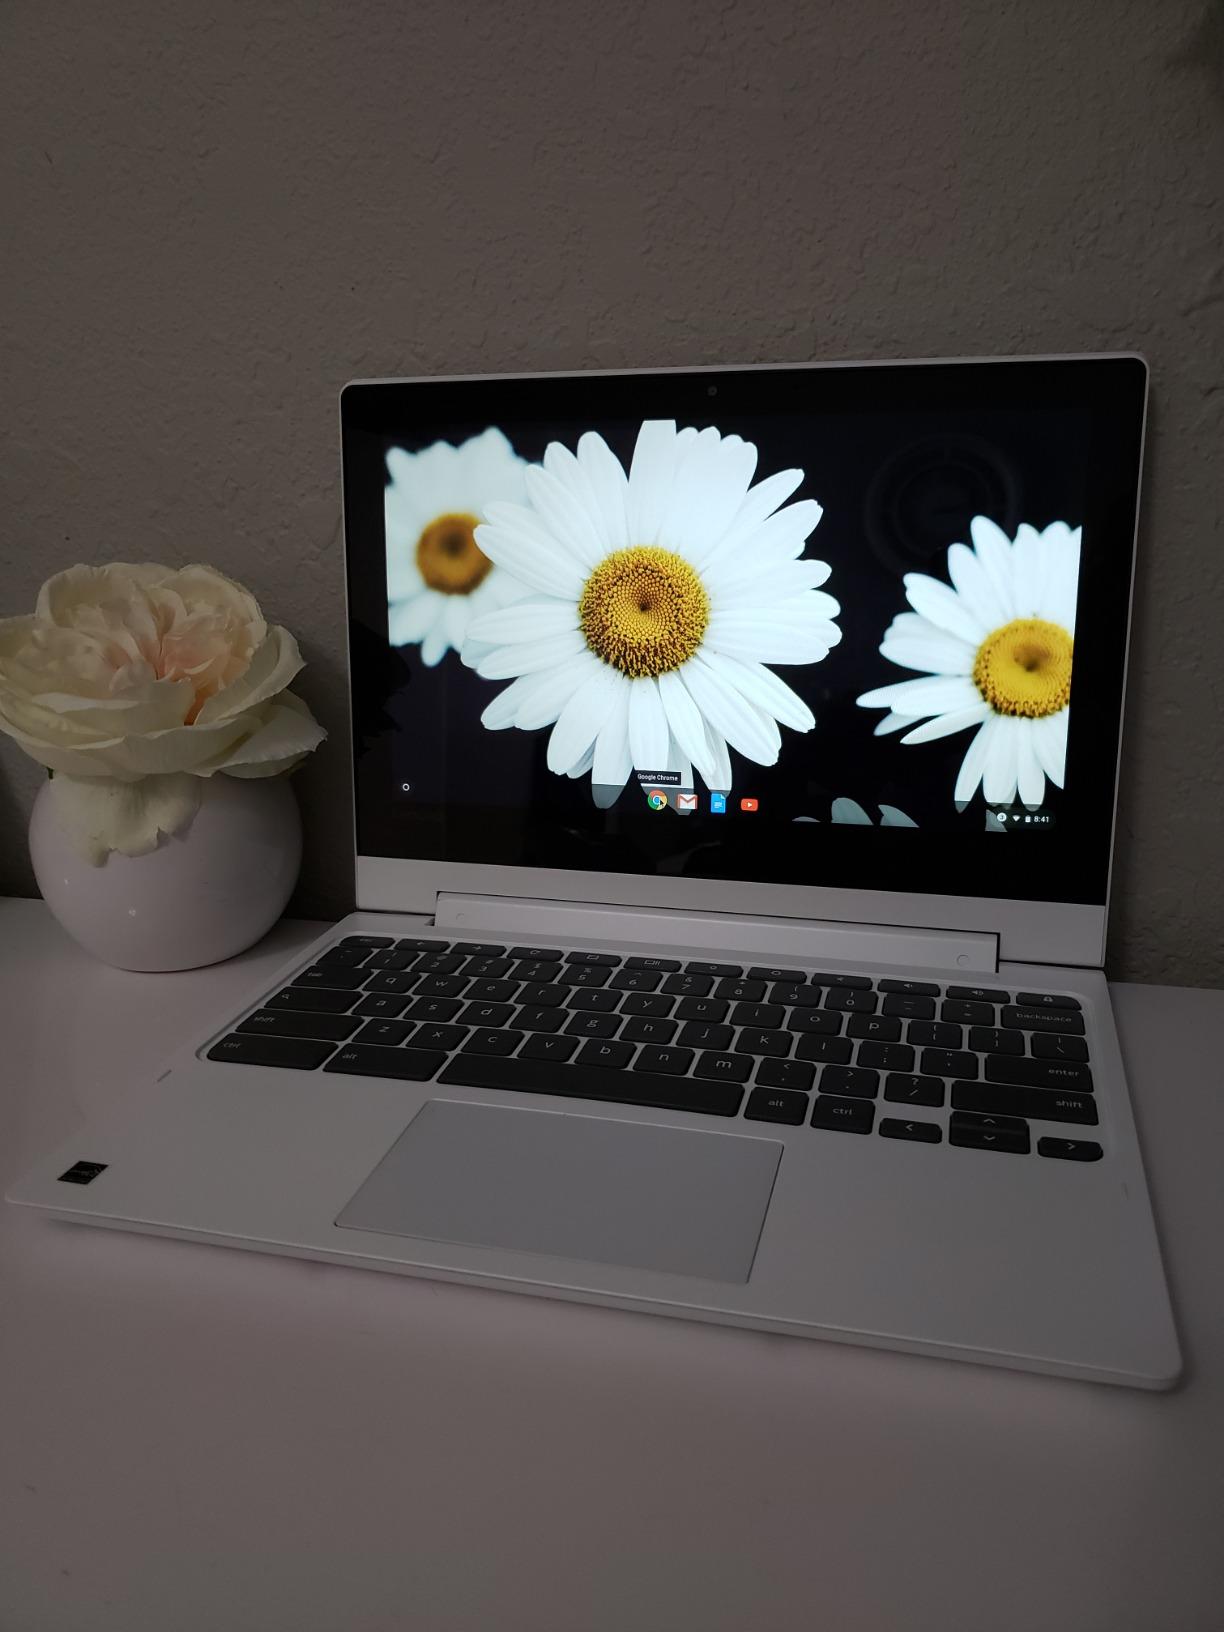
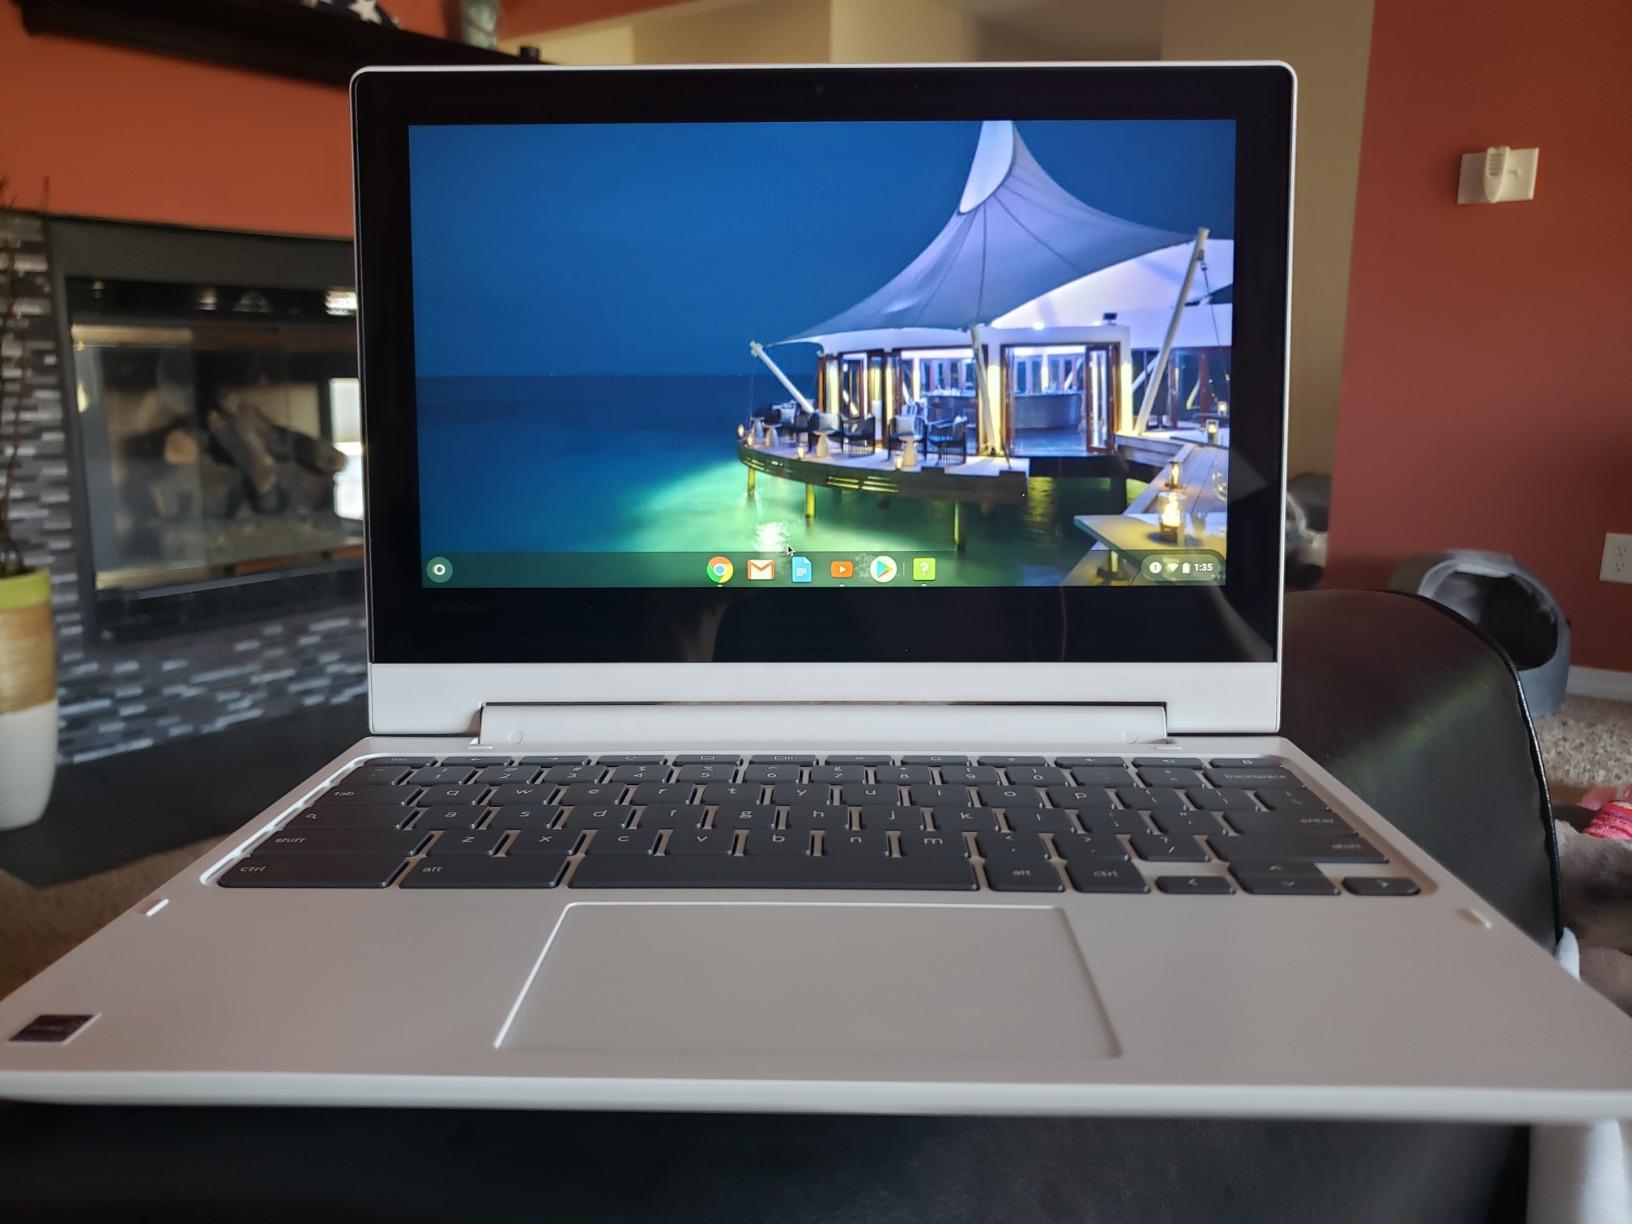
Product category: laptop
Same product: yes